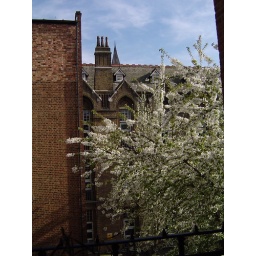
View right from the kitchen window in Spring